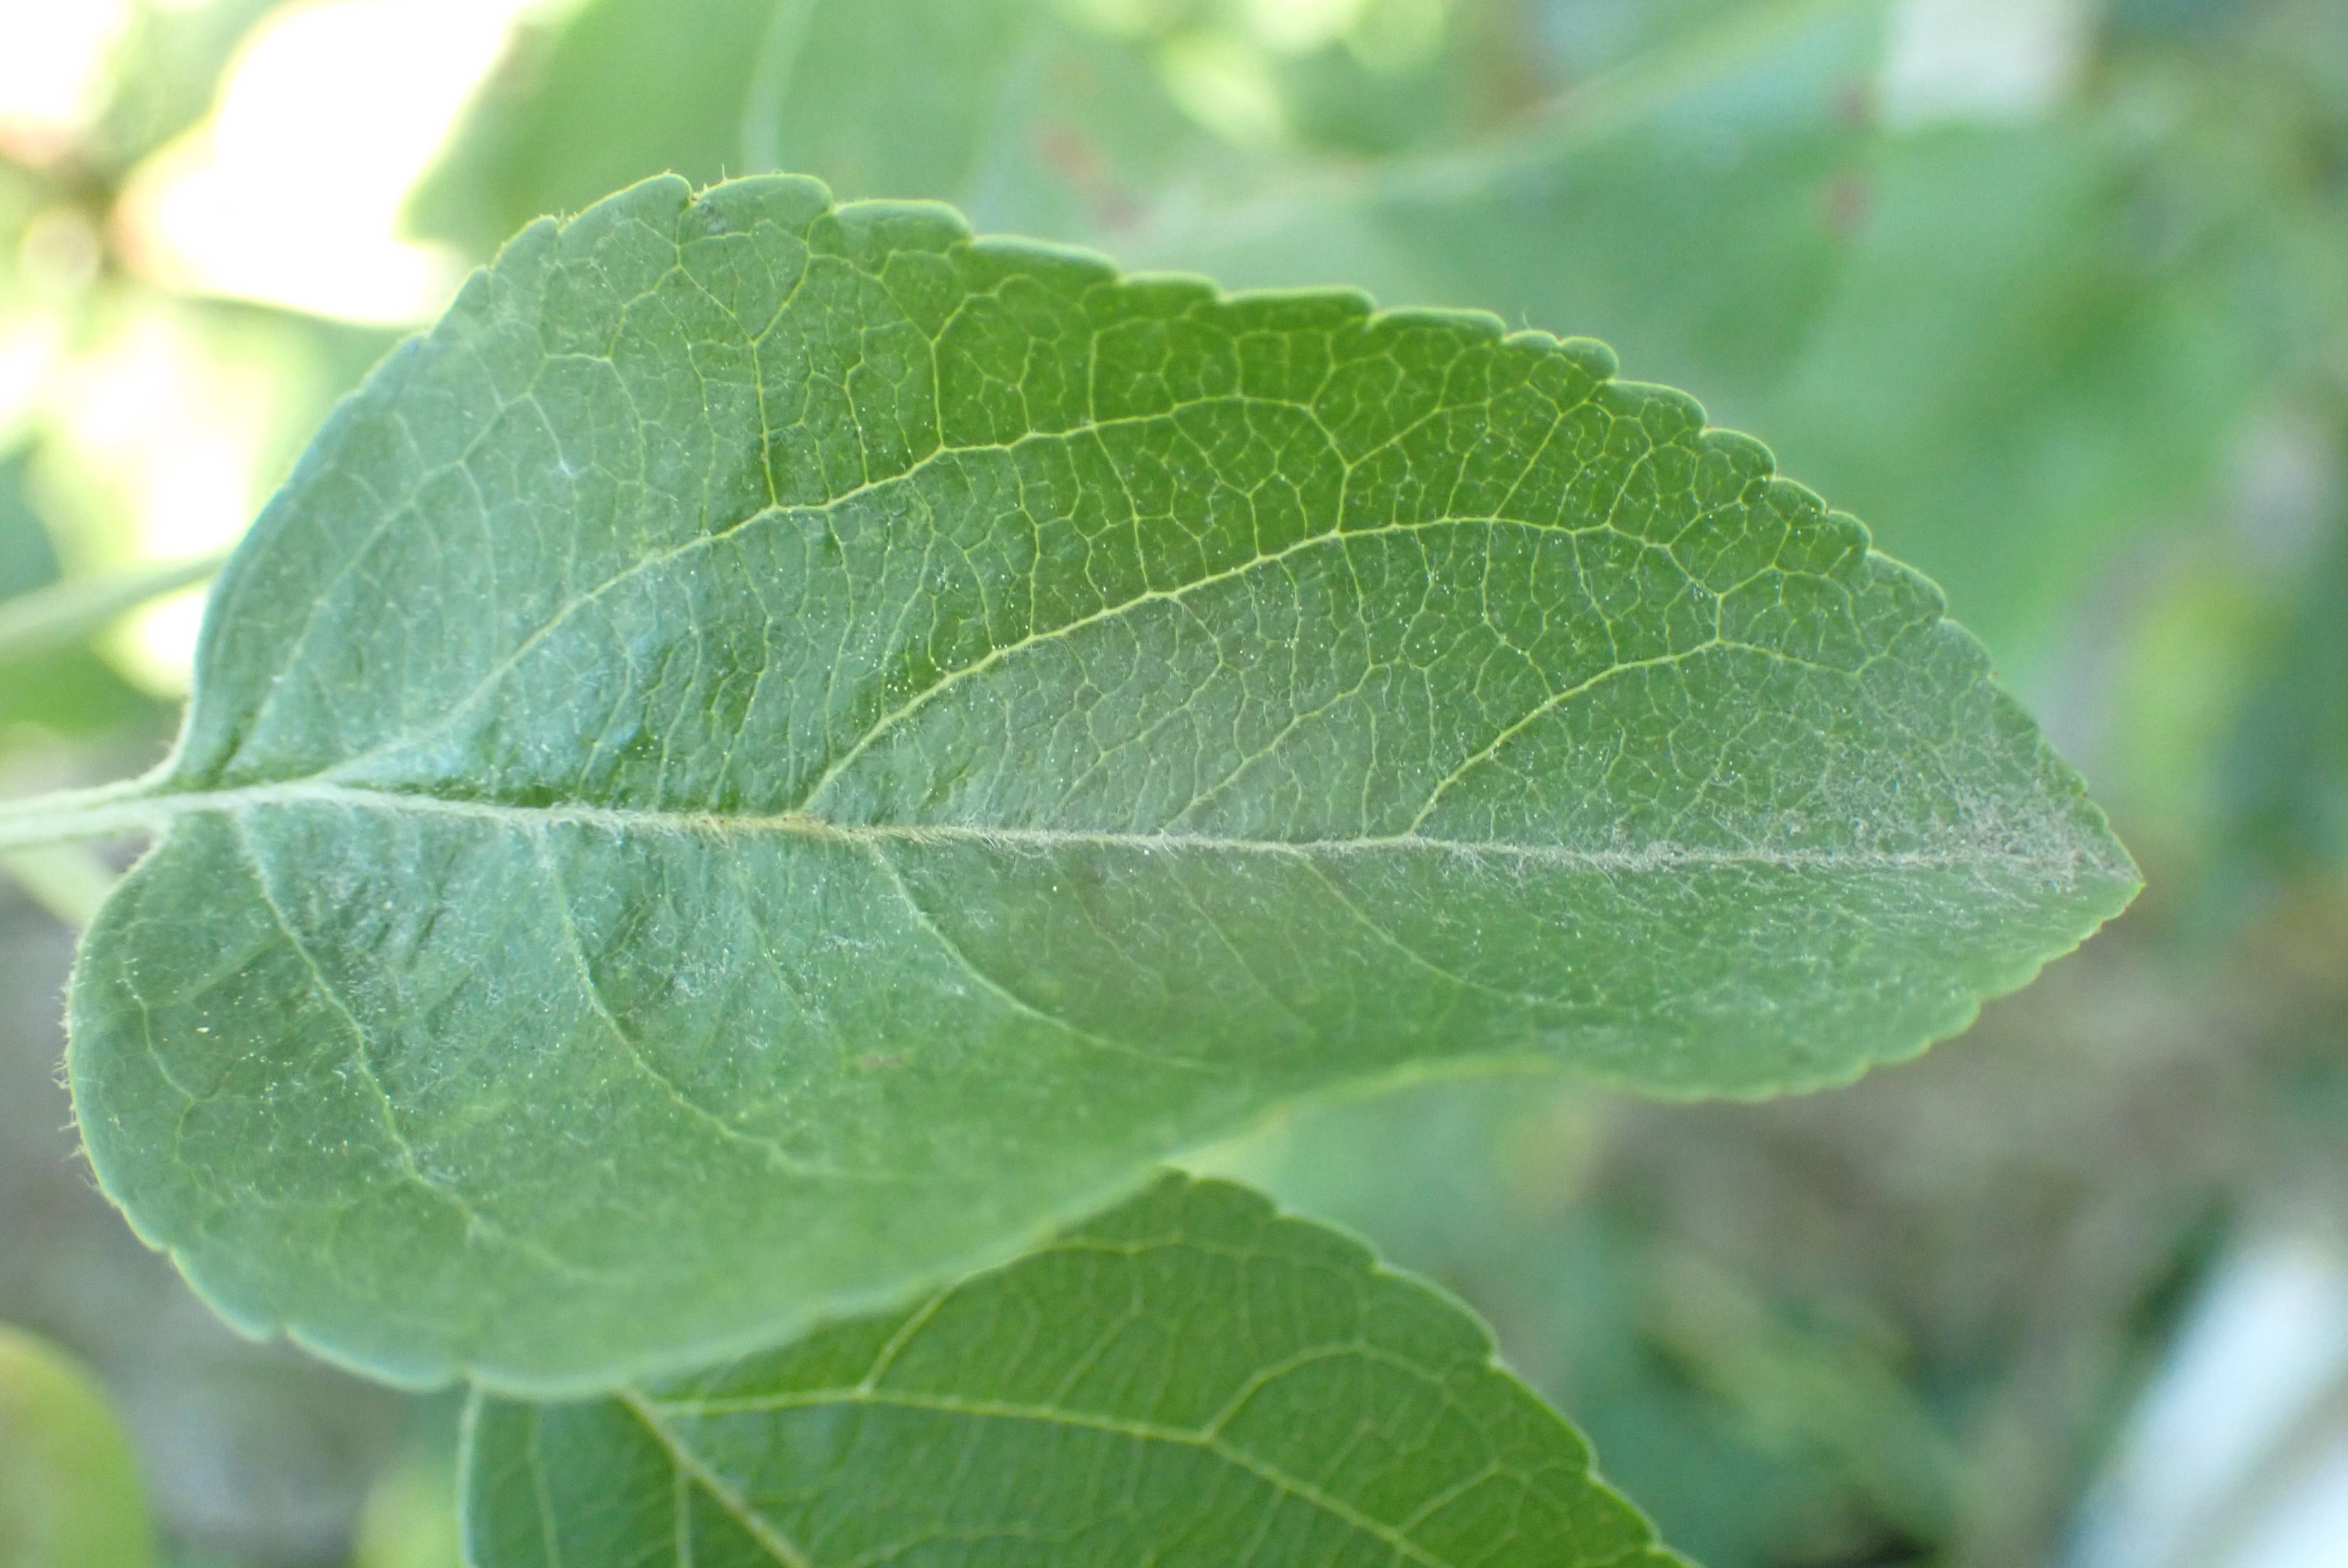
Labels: healthy